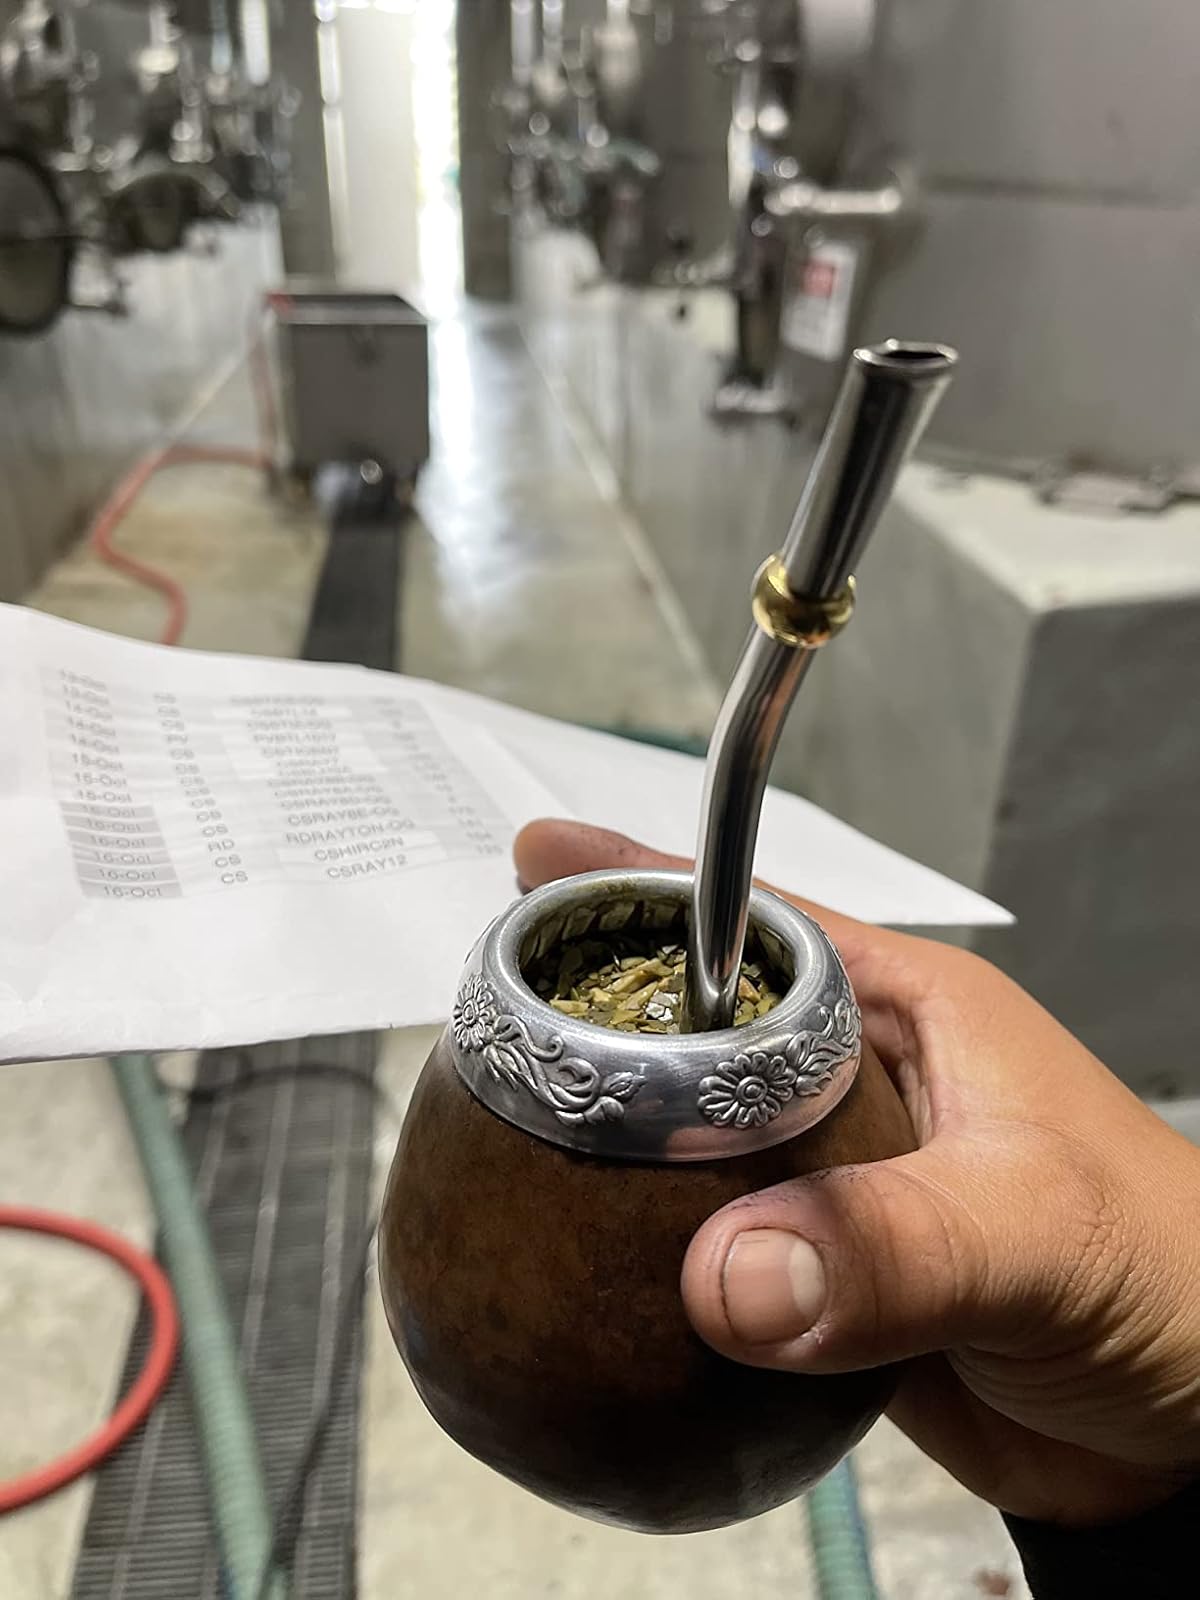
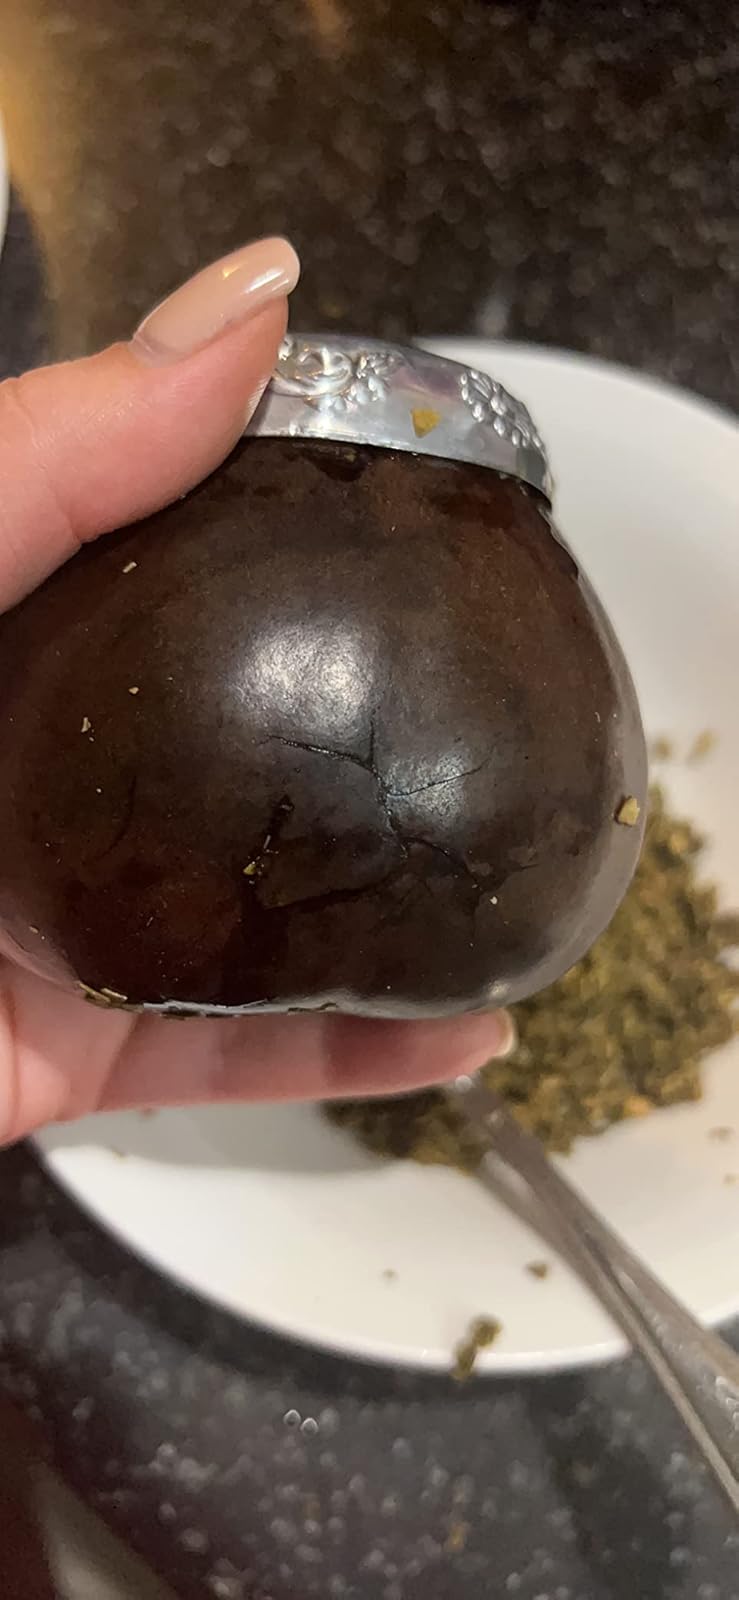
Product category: items_tea
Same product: yes